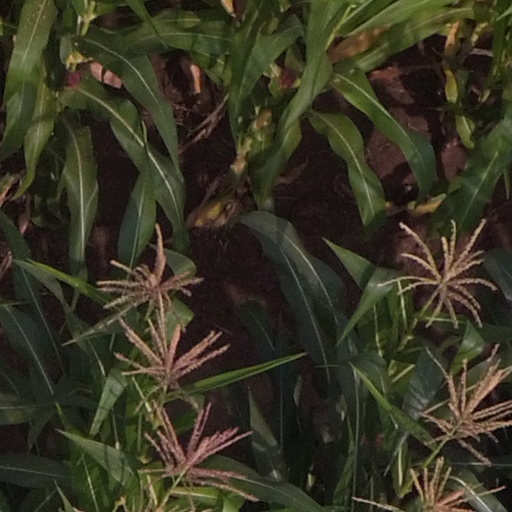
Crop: maize; corn